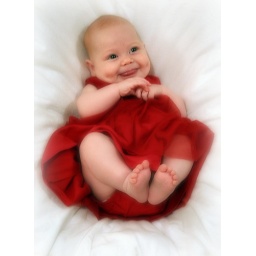
Kickin back in your favorite red dress and puttin your feet up!